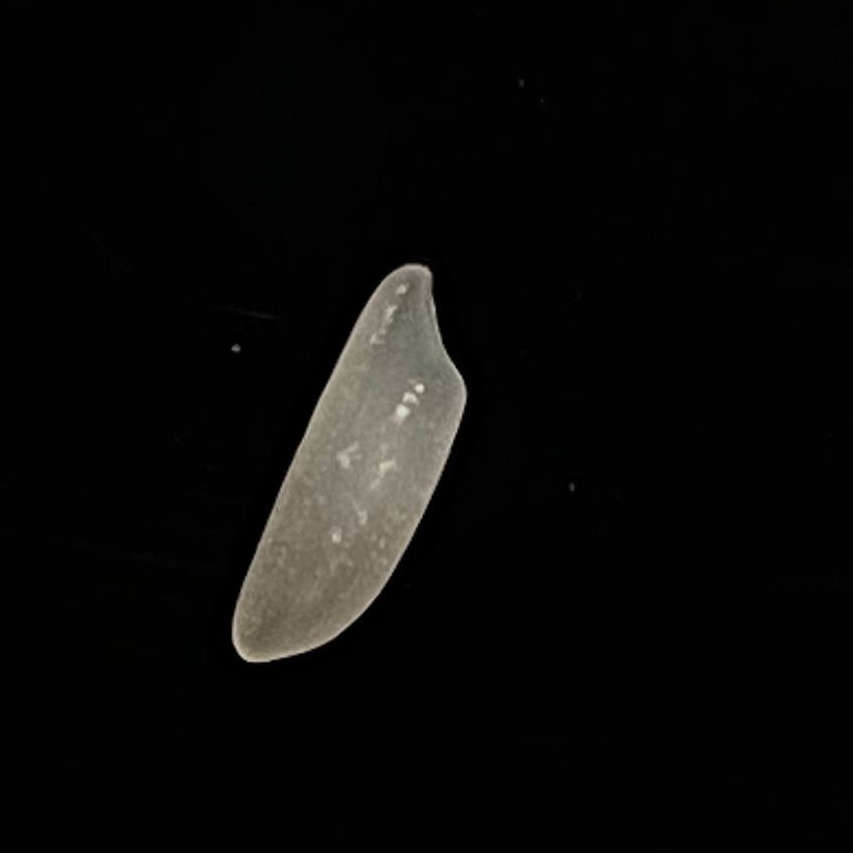
Rice variety: Shampakatari